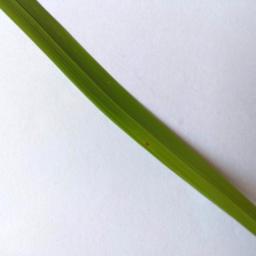
Label: Rice___Brown_Spot